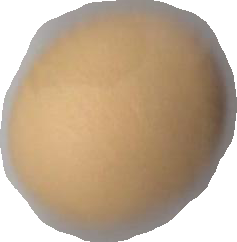
Variety: Grobogan